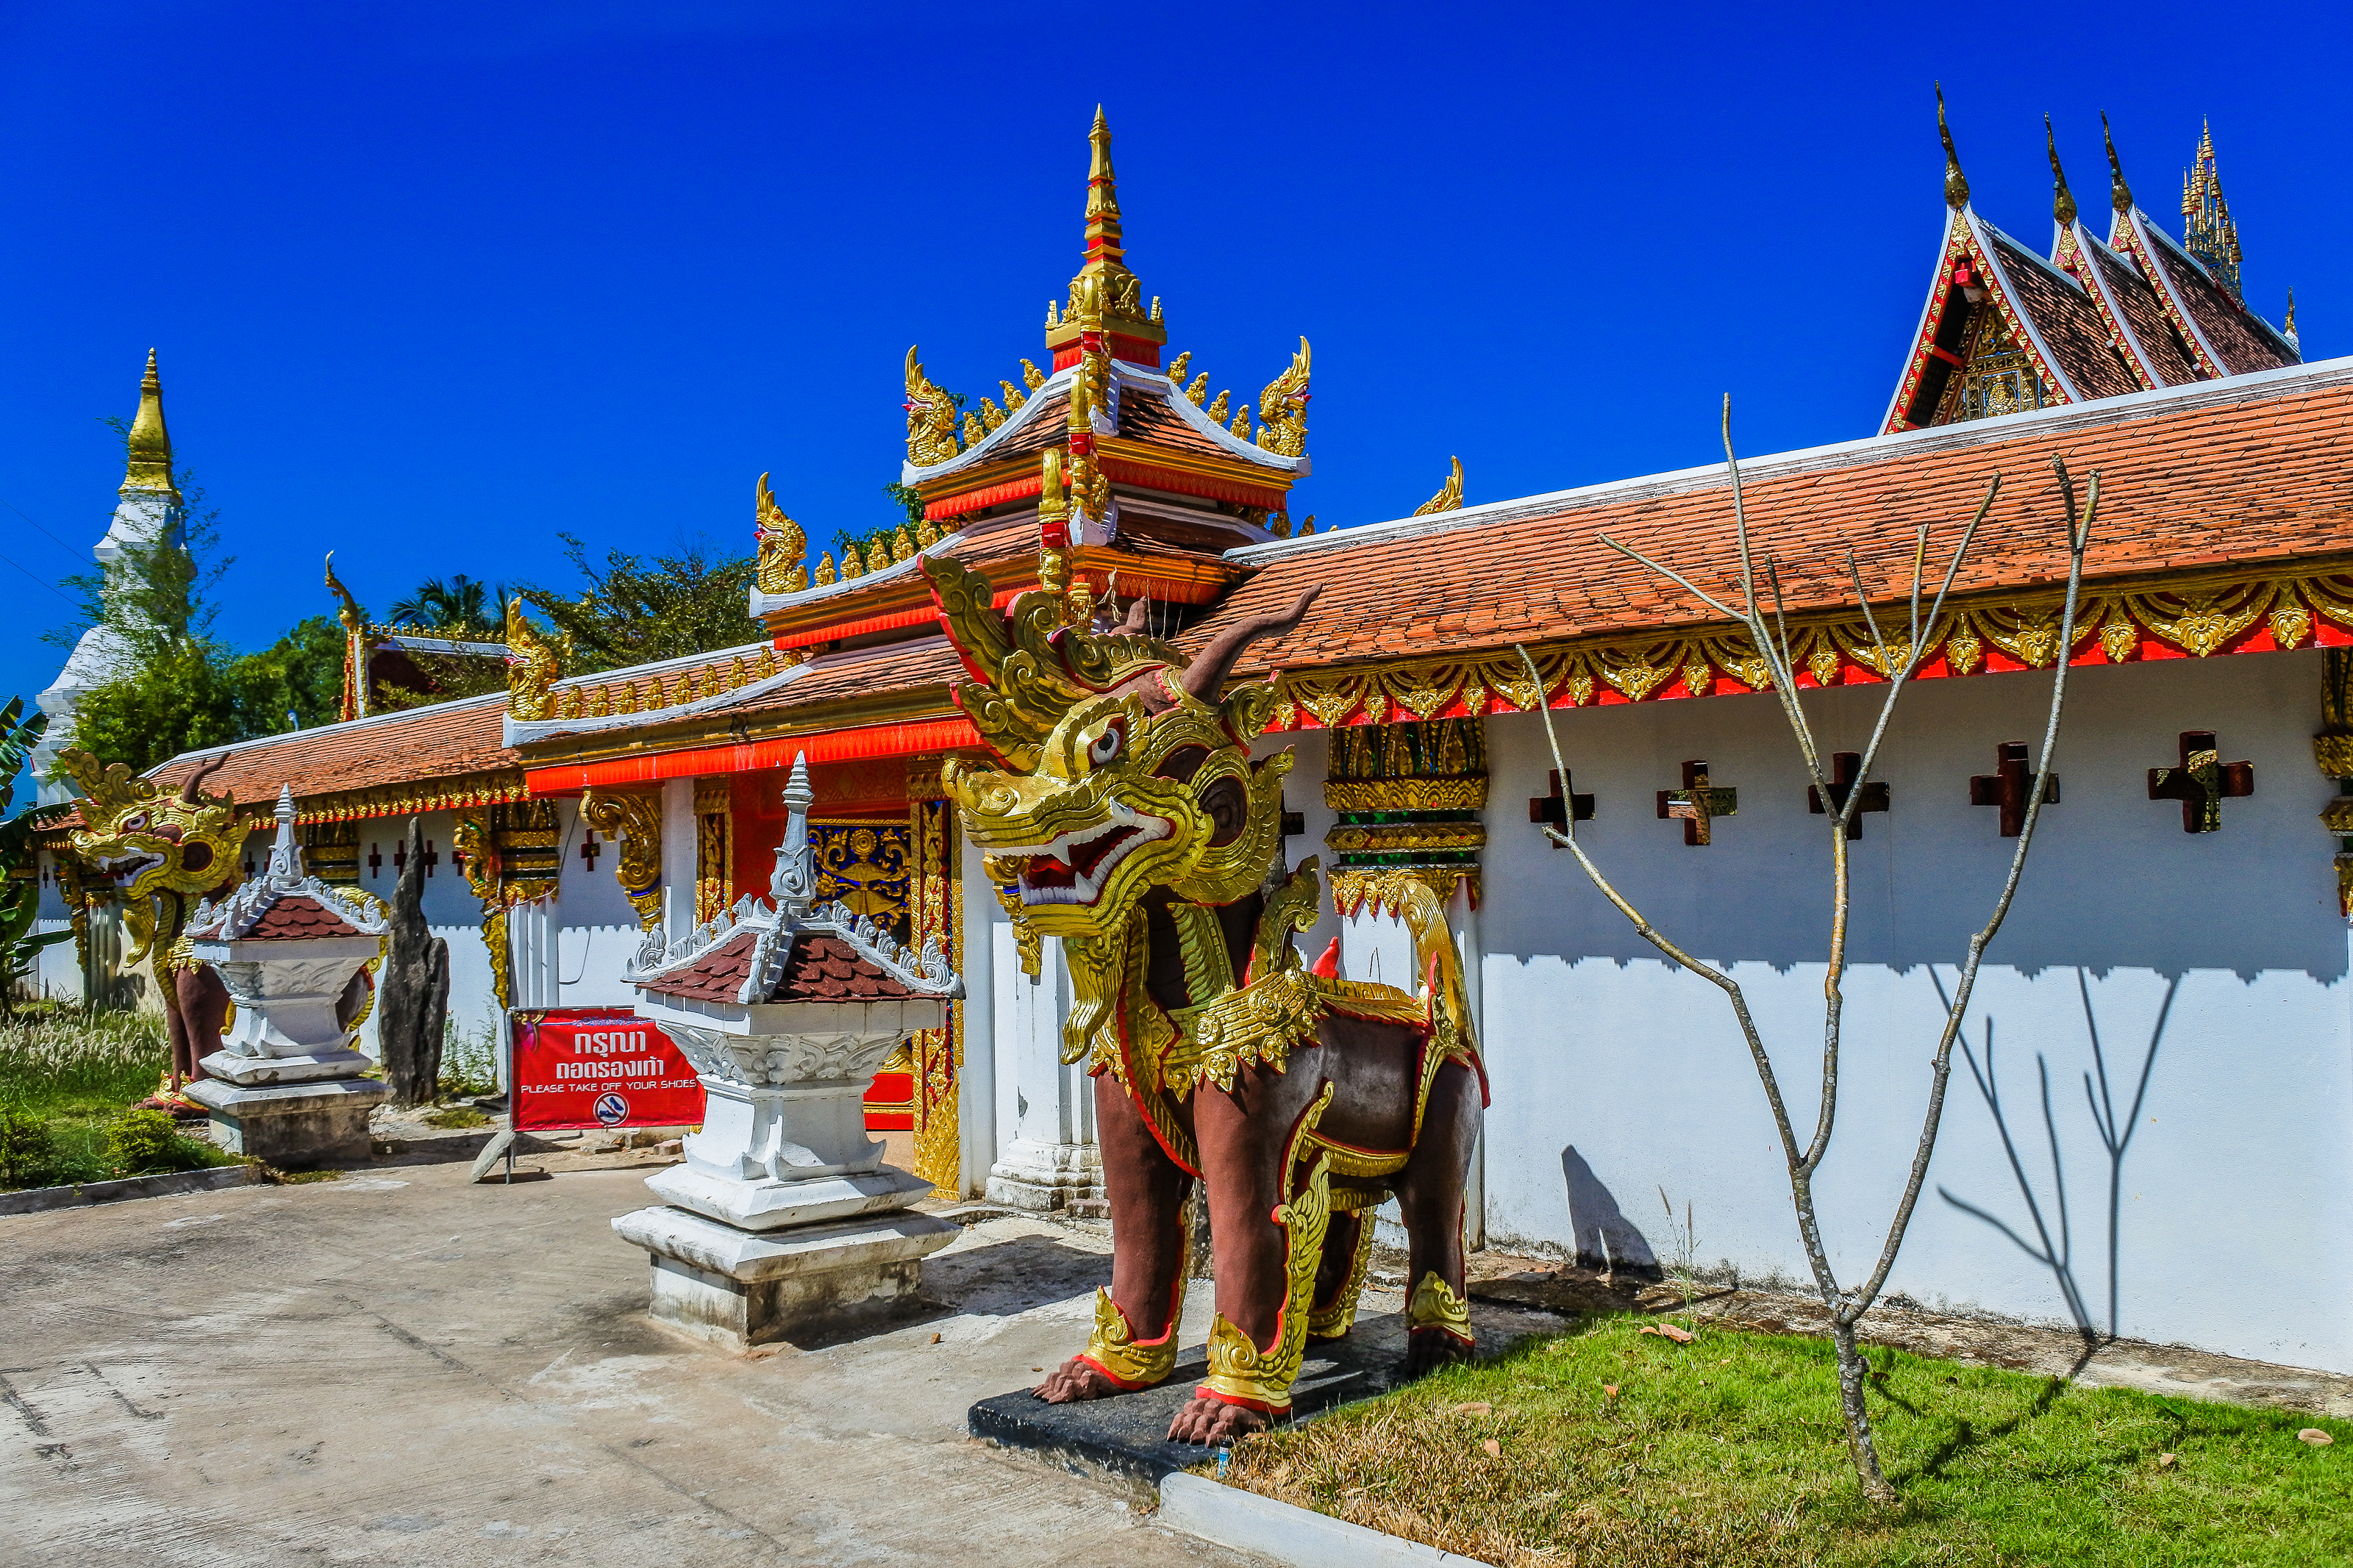
bright, kalasin, building, province, buddha, thailand, antique, place, landmark, wat wang kham, architecture, art, reflection, learn, old, wong, asia, asian, thai, buddha statue, wat, buddhism, ancient, people, religion, traditional, wang, culture, buddhist, khao, temple, kham, travel, southeast, chinese architecture, place of worship, japanese architecture, shrine, historic site, pagoda, monastery, sky, leisure, tourism, tourist attraction